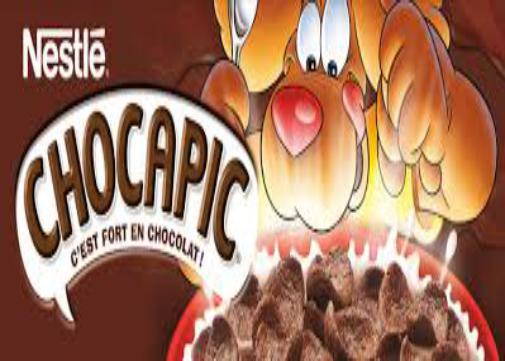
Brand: Chocapic
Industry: Food